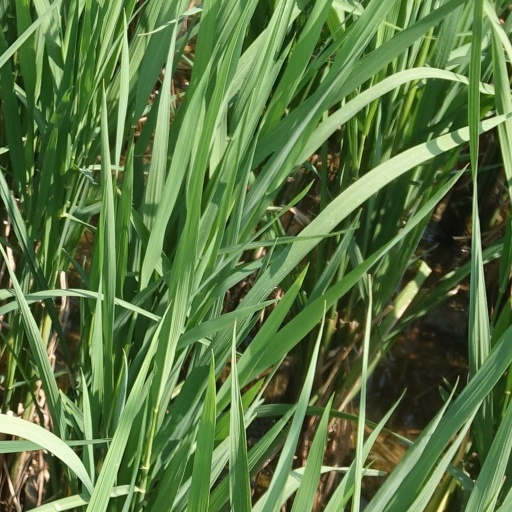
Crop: rice